Fort of Guincho

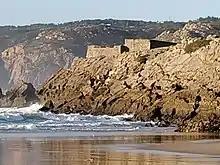
View of the Fort of Guincho from Guincho Beach

Following the threat of landslide within the area of the fort, the structure was reinforced in 1793. In addition the barracks were enlarged to include extra space for living quarters, a kitchen, a magazine and warehouse, resulting in the reconstruction of the main entrance and the enlargement of the cistern. The walls were made thicker and, to impede the destructiveness of the ocean waves, a small breakwater wall was constructed (along with a road to circulate between the two walls). The rotting wood and rusting ironwork were also replaced in the quarters and kitchens. By 1796, a new plan for the fort had been completed by Sergeant-major Maximiano José da Serra.